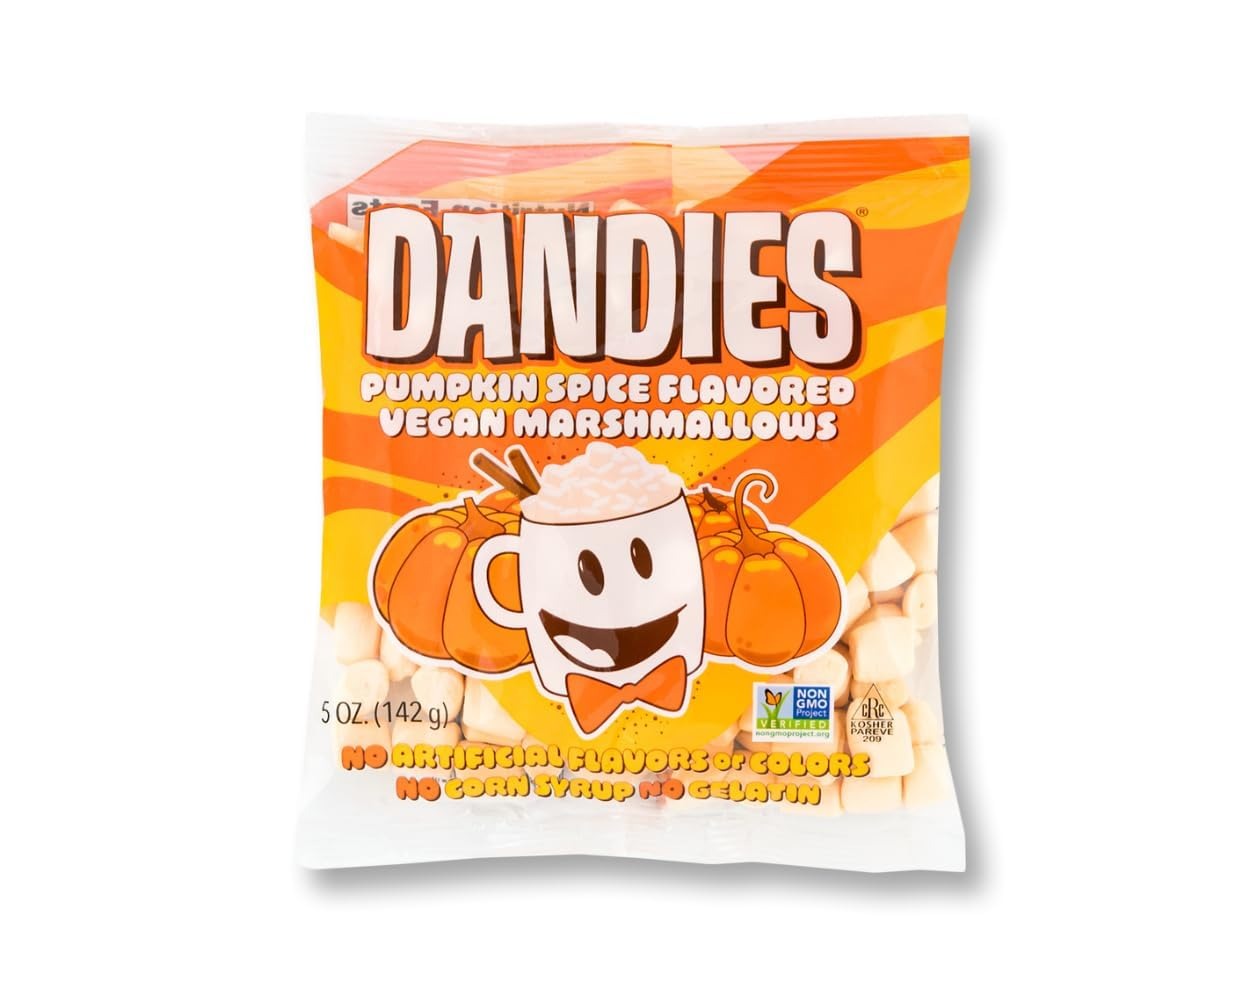
Item Name: DANDIES Air Puffed Pumpkin Marshmallows, 141 GR
Bullet Point: Dandies Vegan Marshmallows, Pumpkin Flavored, 5 Oz
Product Description: No artificial flavors or colors. No gluten. Gluten free. Dairy free. Non GMO Project verified. nongmoproject.org. No corn syrup. No gelatin. We love marshmallows! So we created delicious vegan marshmallows that offer you a tasty treat and peace of mind. That's because they're made with plant-based ingredients - and no gelatin, so they're kind to our animal friends. Enjoy Dandies in a cup of hot cocoa or straight out of the bag! ChicagoVeganFoods.com. Follow us (at)MyDandies: Twitter. Facebook. Instagram. For yummy ideas and recipes, visit Dandies.com.
Value: 4.97
Unit: Ounce

Price: 13.94